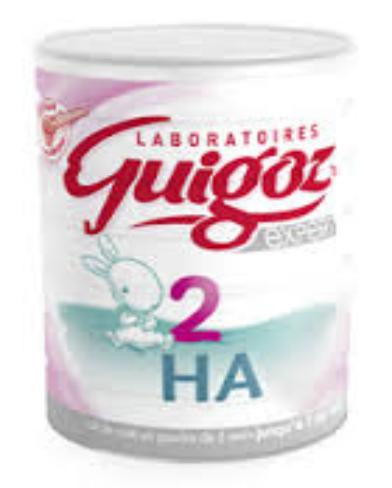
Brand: Guigoz
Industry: Food